Enderal

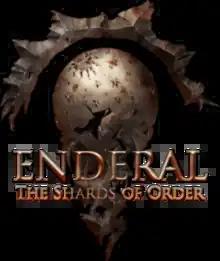

Enderal: The Shards of Order is a total conversion mod of "" developed by SureAI as a sequel to "". After five years of development, it was released on July 3, 2016, initially in German only. An English version was released August 16, 2016. An expansion, Forgotten Stories, was released on February 14, 2019.